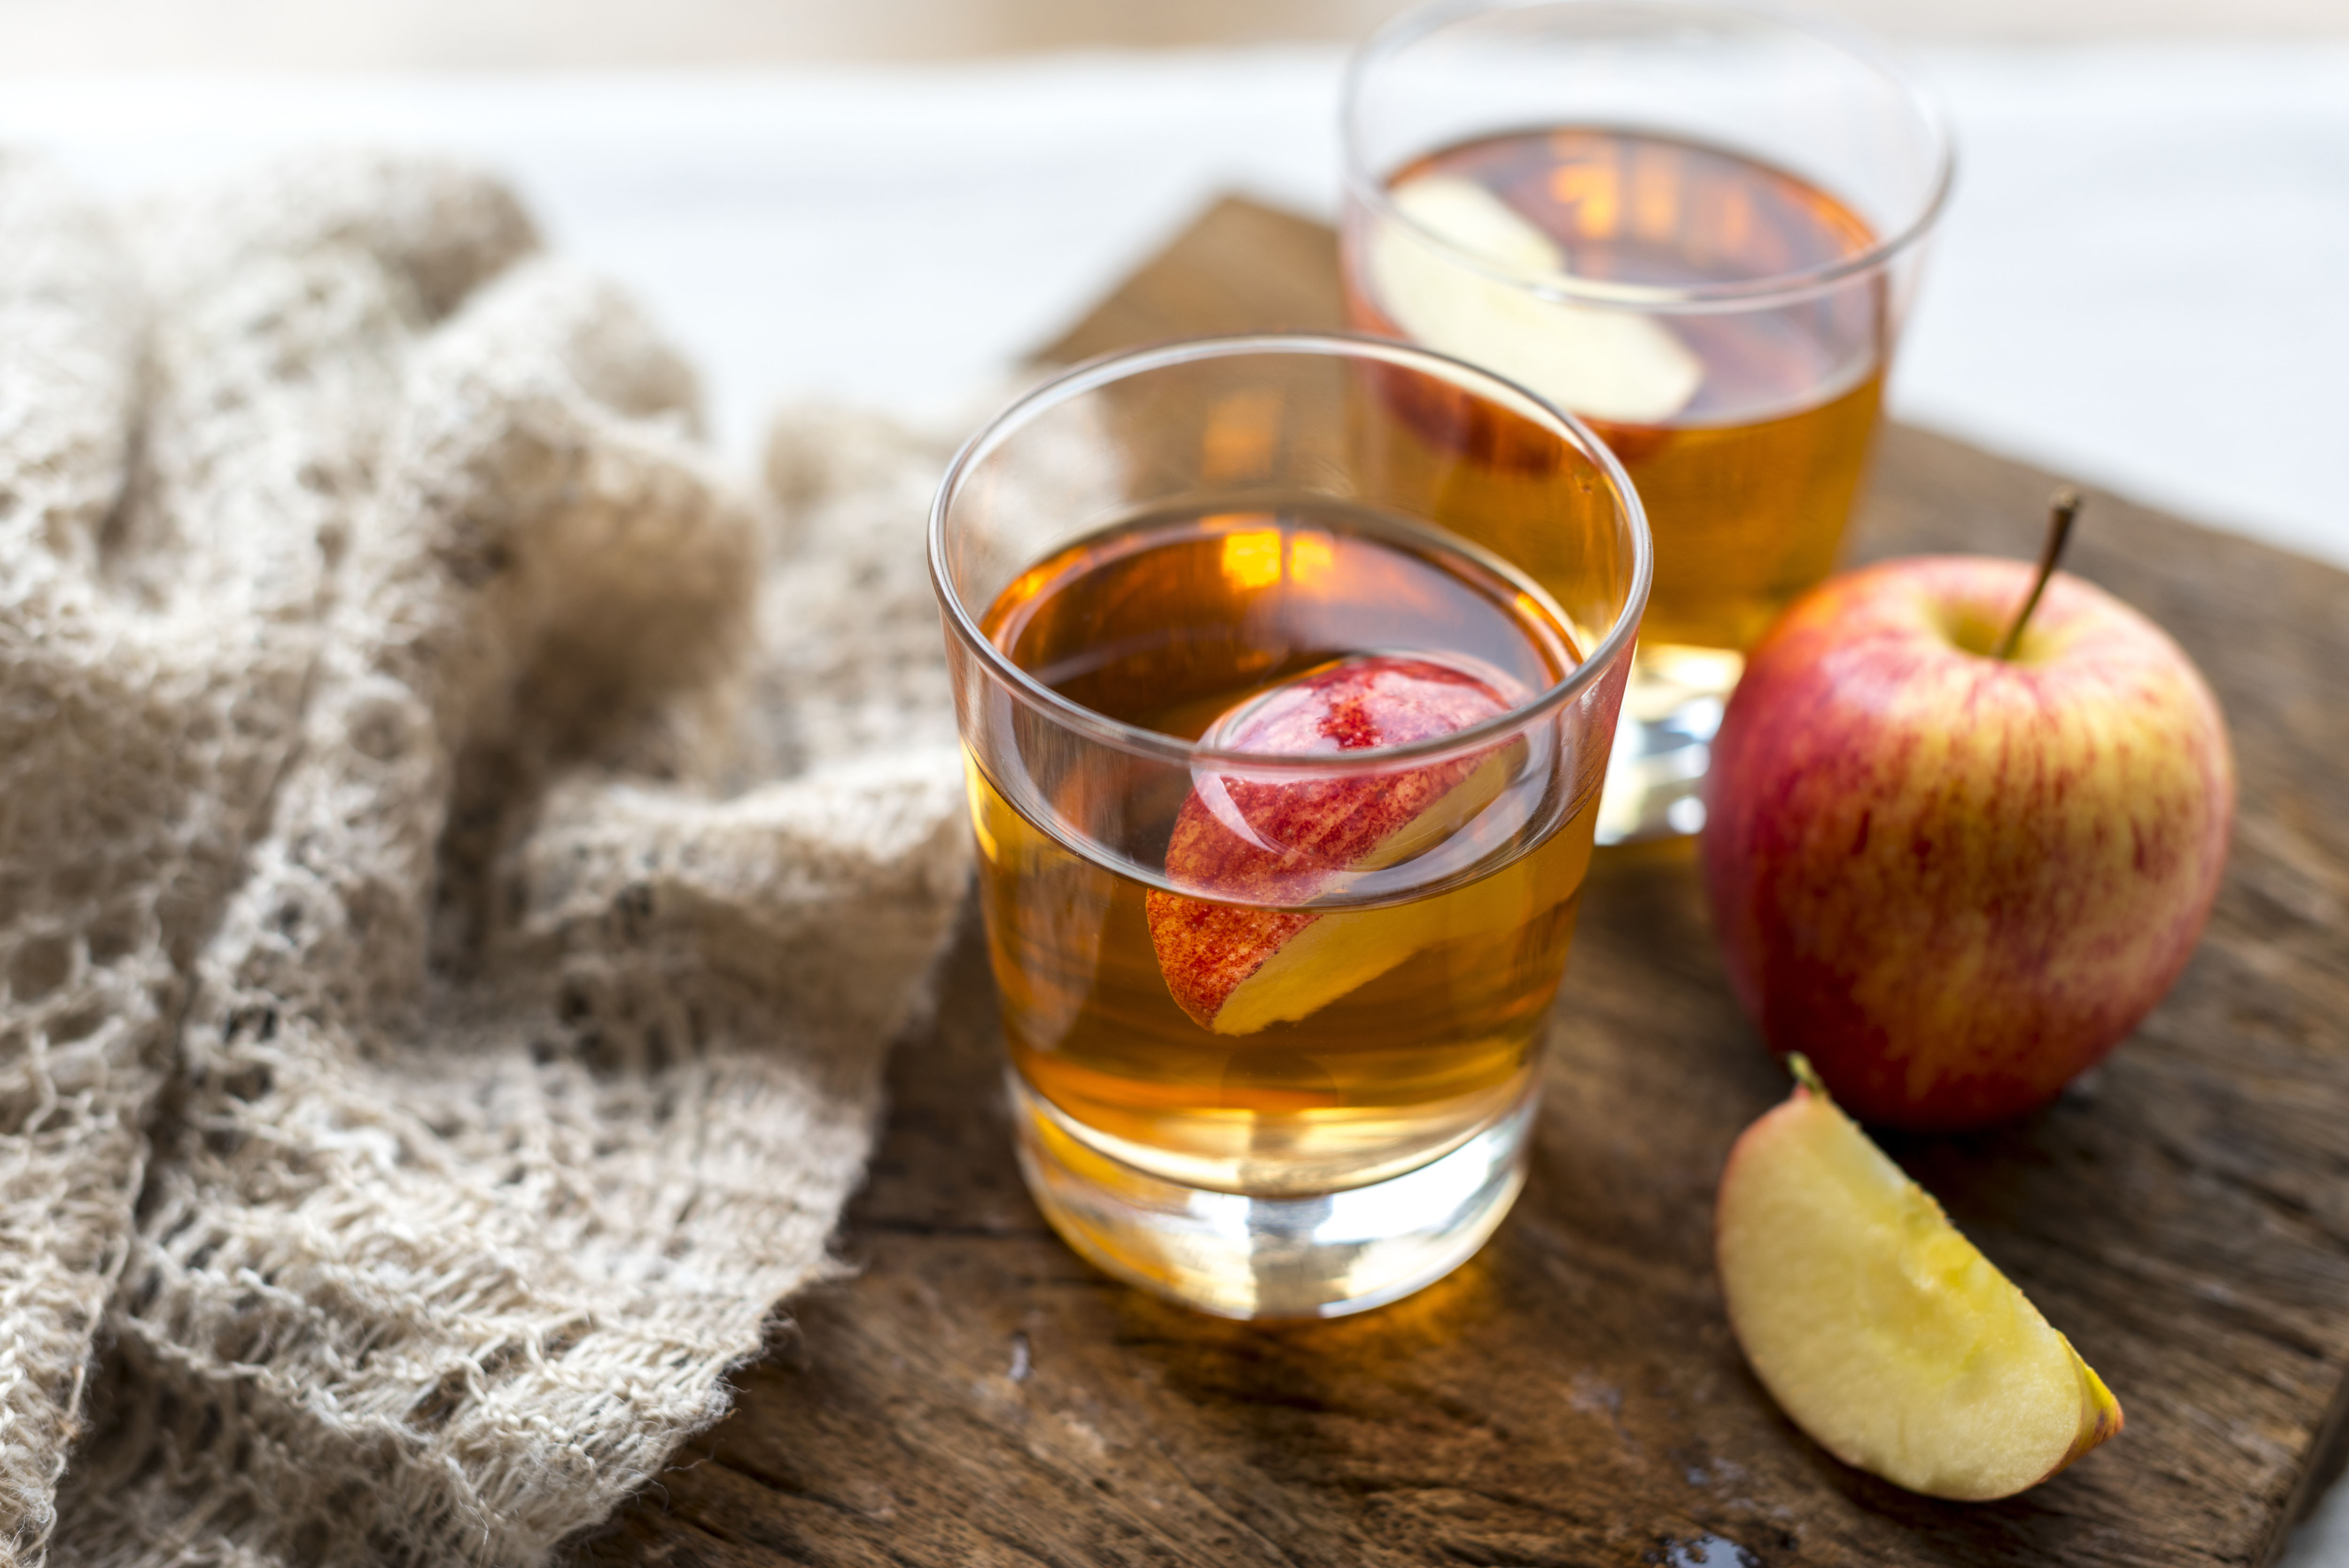
apple, apple juice, beverage, bottle, cider, closeup, cooking, cuisine, diet, dieting, dressing, food, food photography, food styling, fresh, freshly squeezed, fruit, glass, harvest, health, healthy, homemade, ingredient, juice, liquid, macro, natural, nutrition, organic, raw, rustic, sweet, vegetarian, vinegar, wooden, drink